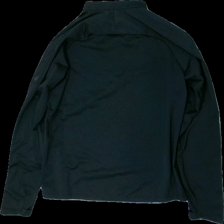
View: back
Type: Training top
Category: Unisex
Brand: Nike
Colors: Black
Material: 100% polyester
Cut: Regular
Size: XL
Season: All
Trend: Sports
Price range: 50-100
Recommended usage: Reuse
Description: unisex training top in black